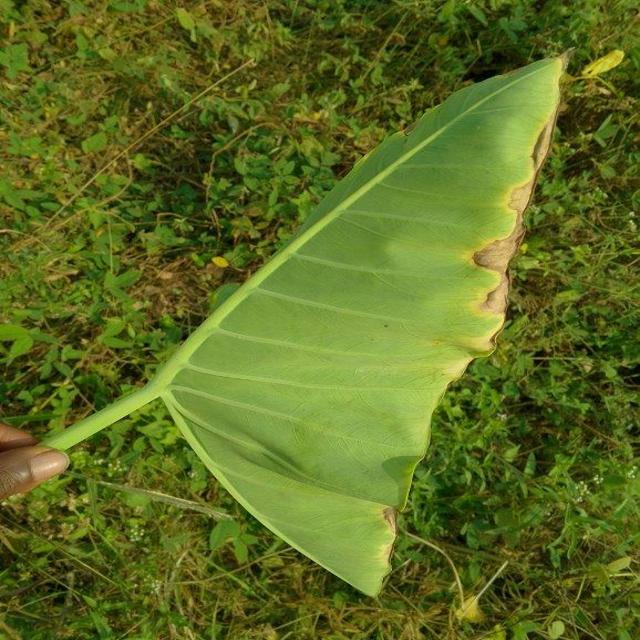
Label: Early_Blight